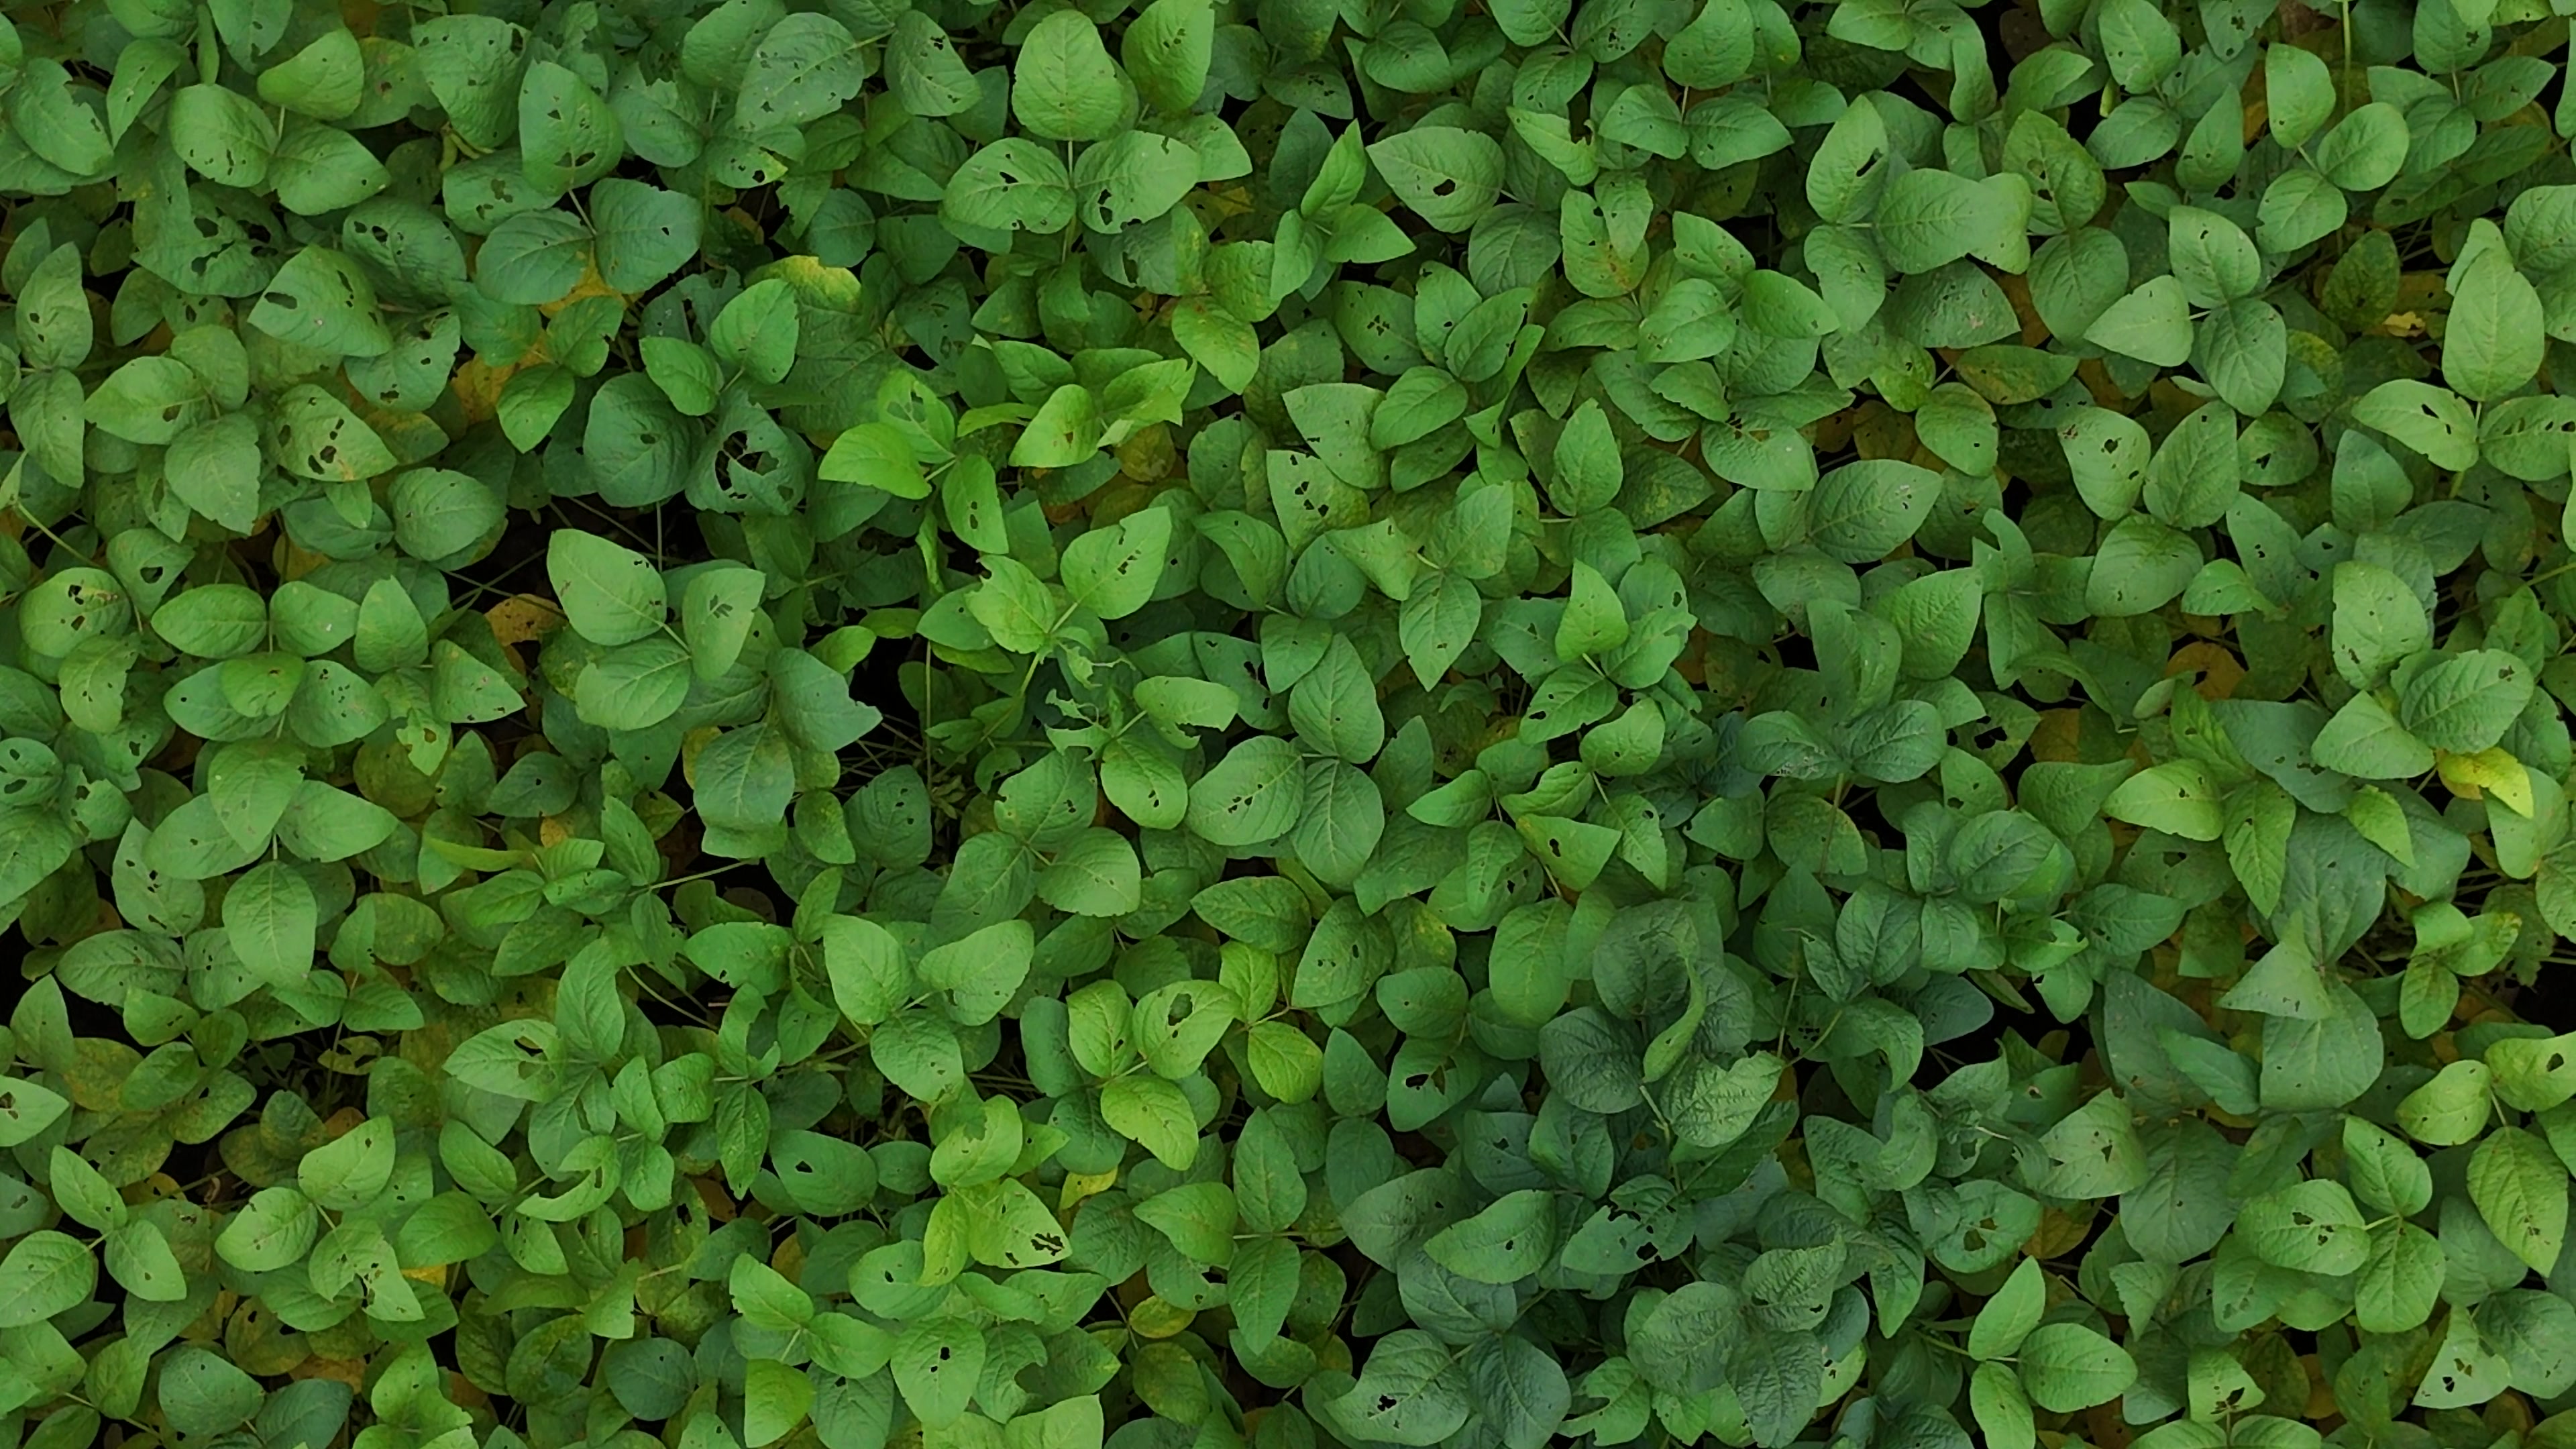
Label: Mosaic